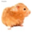
Label: hamster